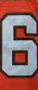
Number: 6